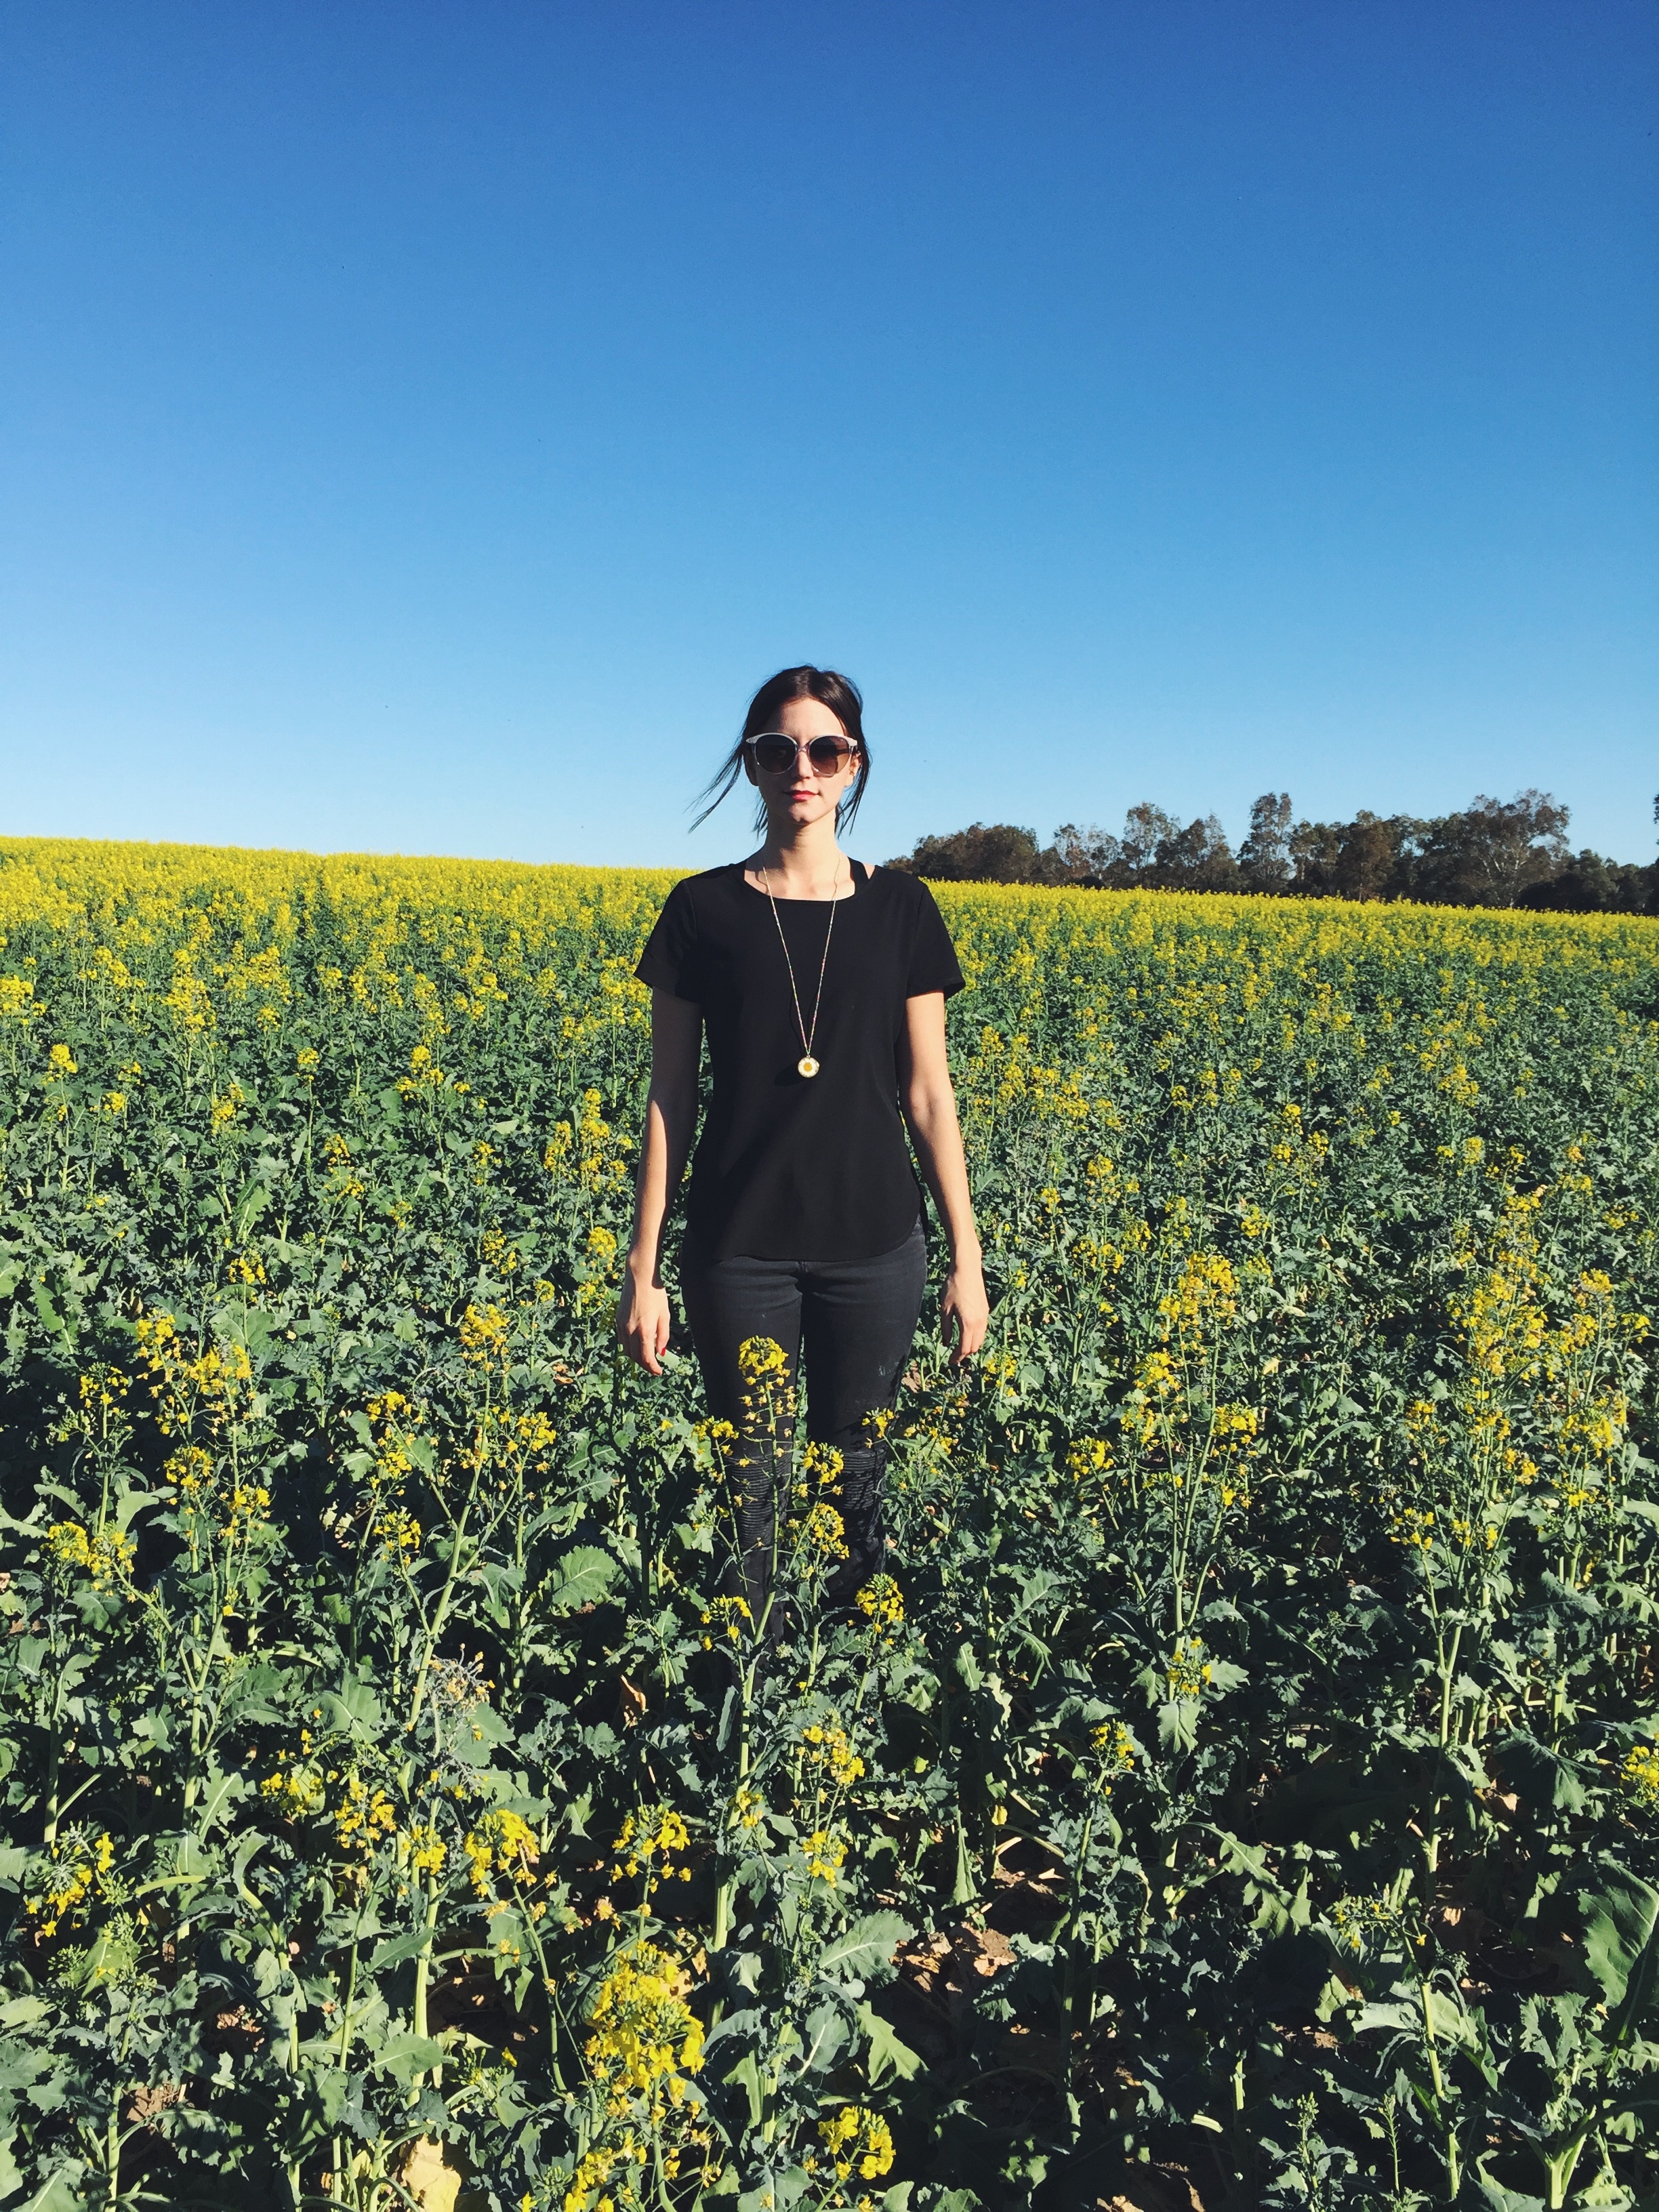
plant, field, meadow, flower, produce, vegetable, crop, yellow, agriculture, rapeseed, sunflower, canola, brassica, rural area, flowering plant, daisy family, grass family, land plant, mustard plant